Highway 69 (band)

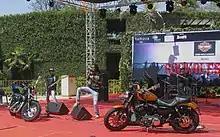
Highway 69 performing at Rockolesseum of Unmaad, the cultural festival of IIM Bangalore

Dheeraj was replaced by Anugraha Sonal Johnson Mundu who too was Alvin's friend. He joined the band and the band continued with him. With the new line-up, the band won the battle of bands competitions at St. Xavier's School, Ranchi, NIFFT Ranchi, made their appearance in the Avalanche of Srijan at ISM Dhanbad and in Rockolesseum of Unmaad, the cultural festival of IIM Bangalore. Performing in Bangalore became their very first metropolitan show as a band which also required travelling of approximately 1,900 km from their hometown. The Bangalore show became the place where the band got the exposure of various other bands and musicians who were part of that fest like Blackstratblues, Karsh Kale, Farhan Akhtar and many others. The band also performed at Detox, which was an initiative by the Government of Jharkhand to promote the local rock & metal music culture. They shared the stage with Demonic Resurrection, Girish and The Chronicles and other local bands from the city.